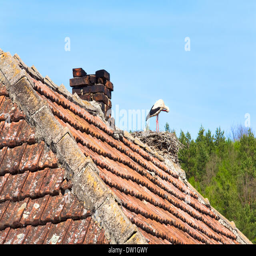
black - white stork in nest on the roof